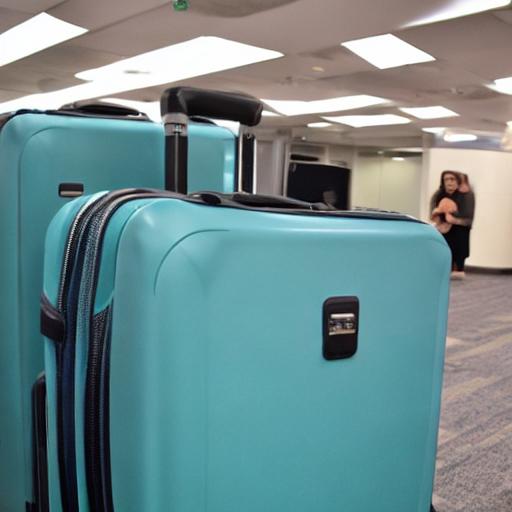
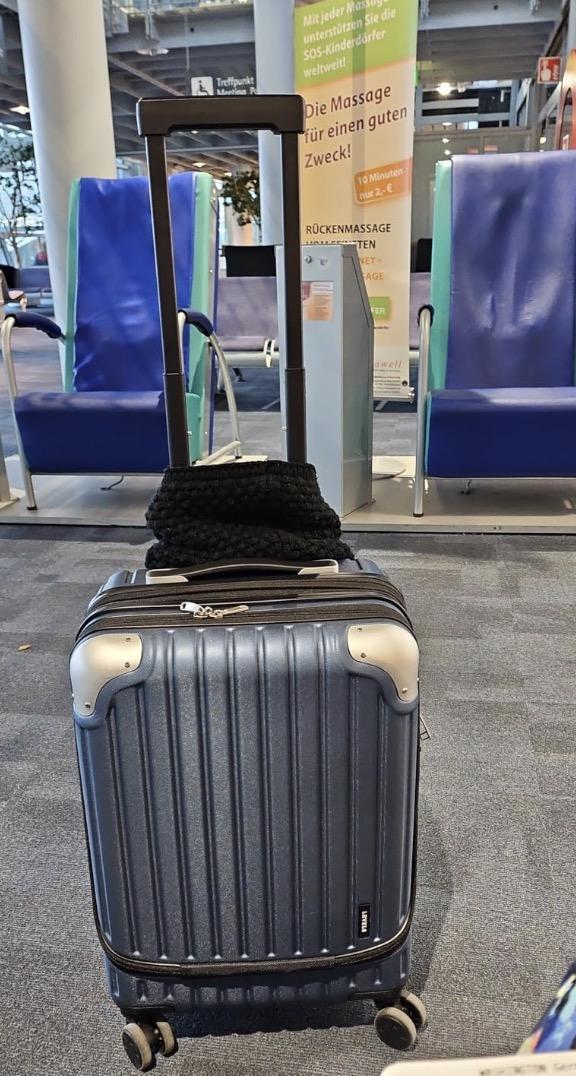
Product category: items_tea
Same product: no